Saint Helena Airport

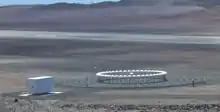
Doppler VHF omnidirectional range (DVOR) system at St Helena Airport

There are two main buildings, the terminal building, and the combined building for airport operations, e.g. air traffic control, rescue services, etc. In addition there are some smaller buildings. The terminal building has a café, a gift shop, a duty-free shop and a restaurant.